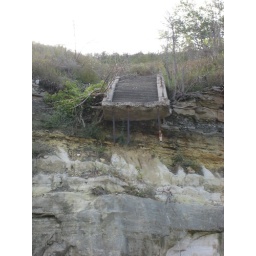
Photos taken walking the Mississippi River from Lake Street bridge to Lock &amp;amp; Dam 1 in Minneapolis.